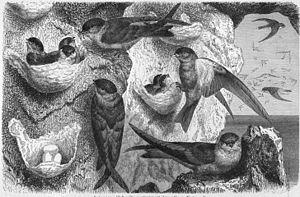
La Salangane soyeuse, Collocalia esculenta, est une espèce d'oiseaux de la famille des Apodidae. C'est une des espèces de salanganes dont les nids sont consommés sous les nom de Nids d'hirondelle.
Collocalia est un genre d'oiseaux de la famille des Apodidae. Les onze espèces de ce genre sont appelées salanganes.